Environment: real
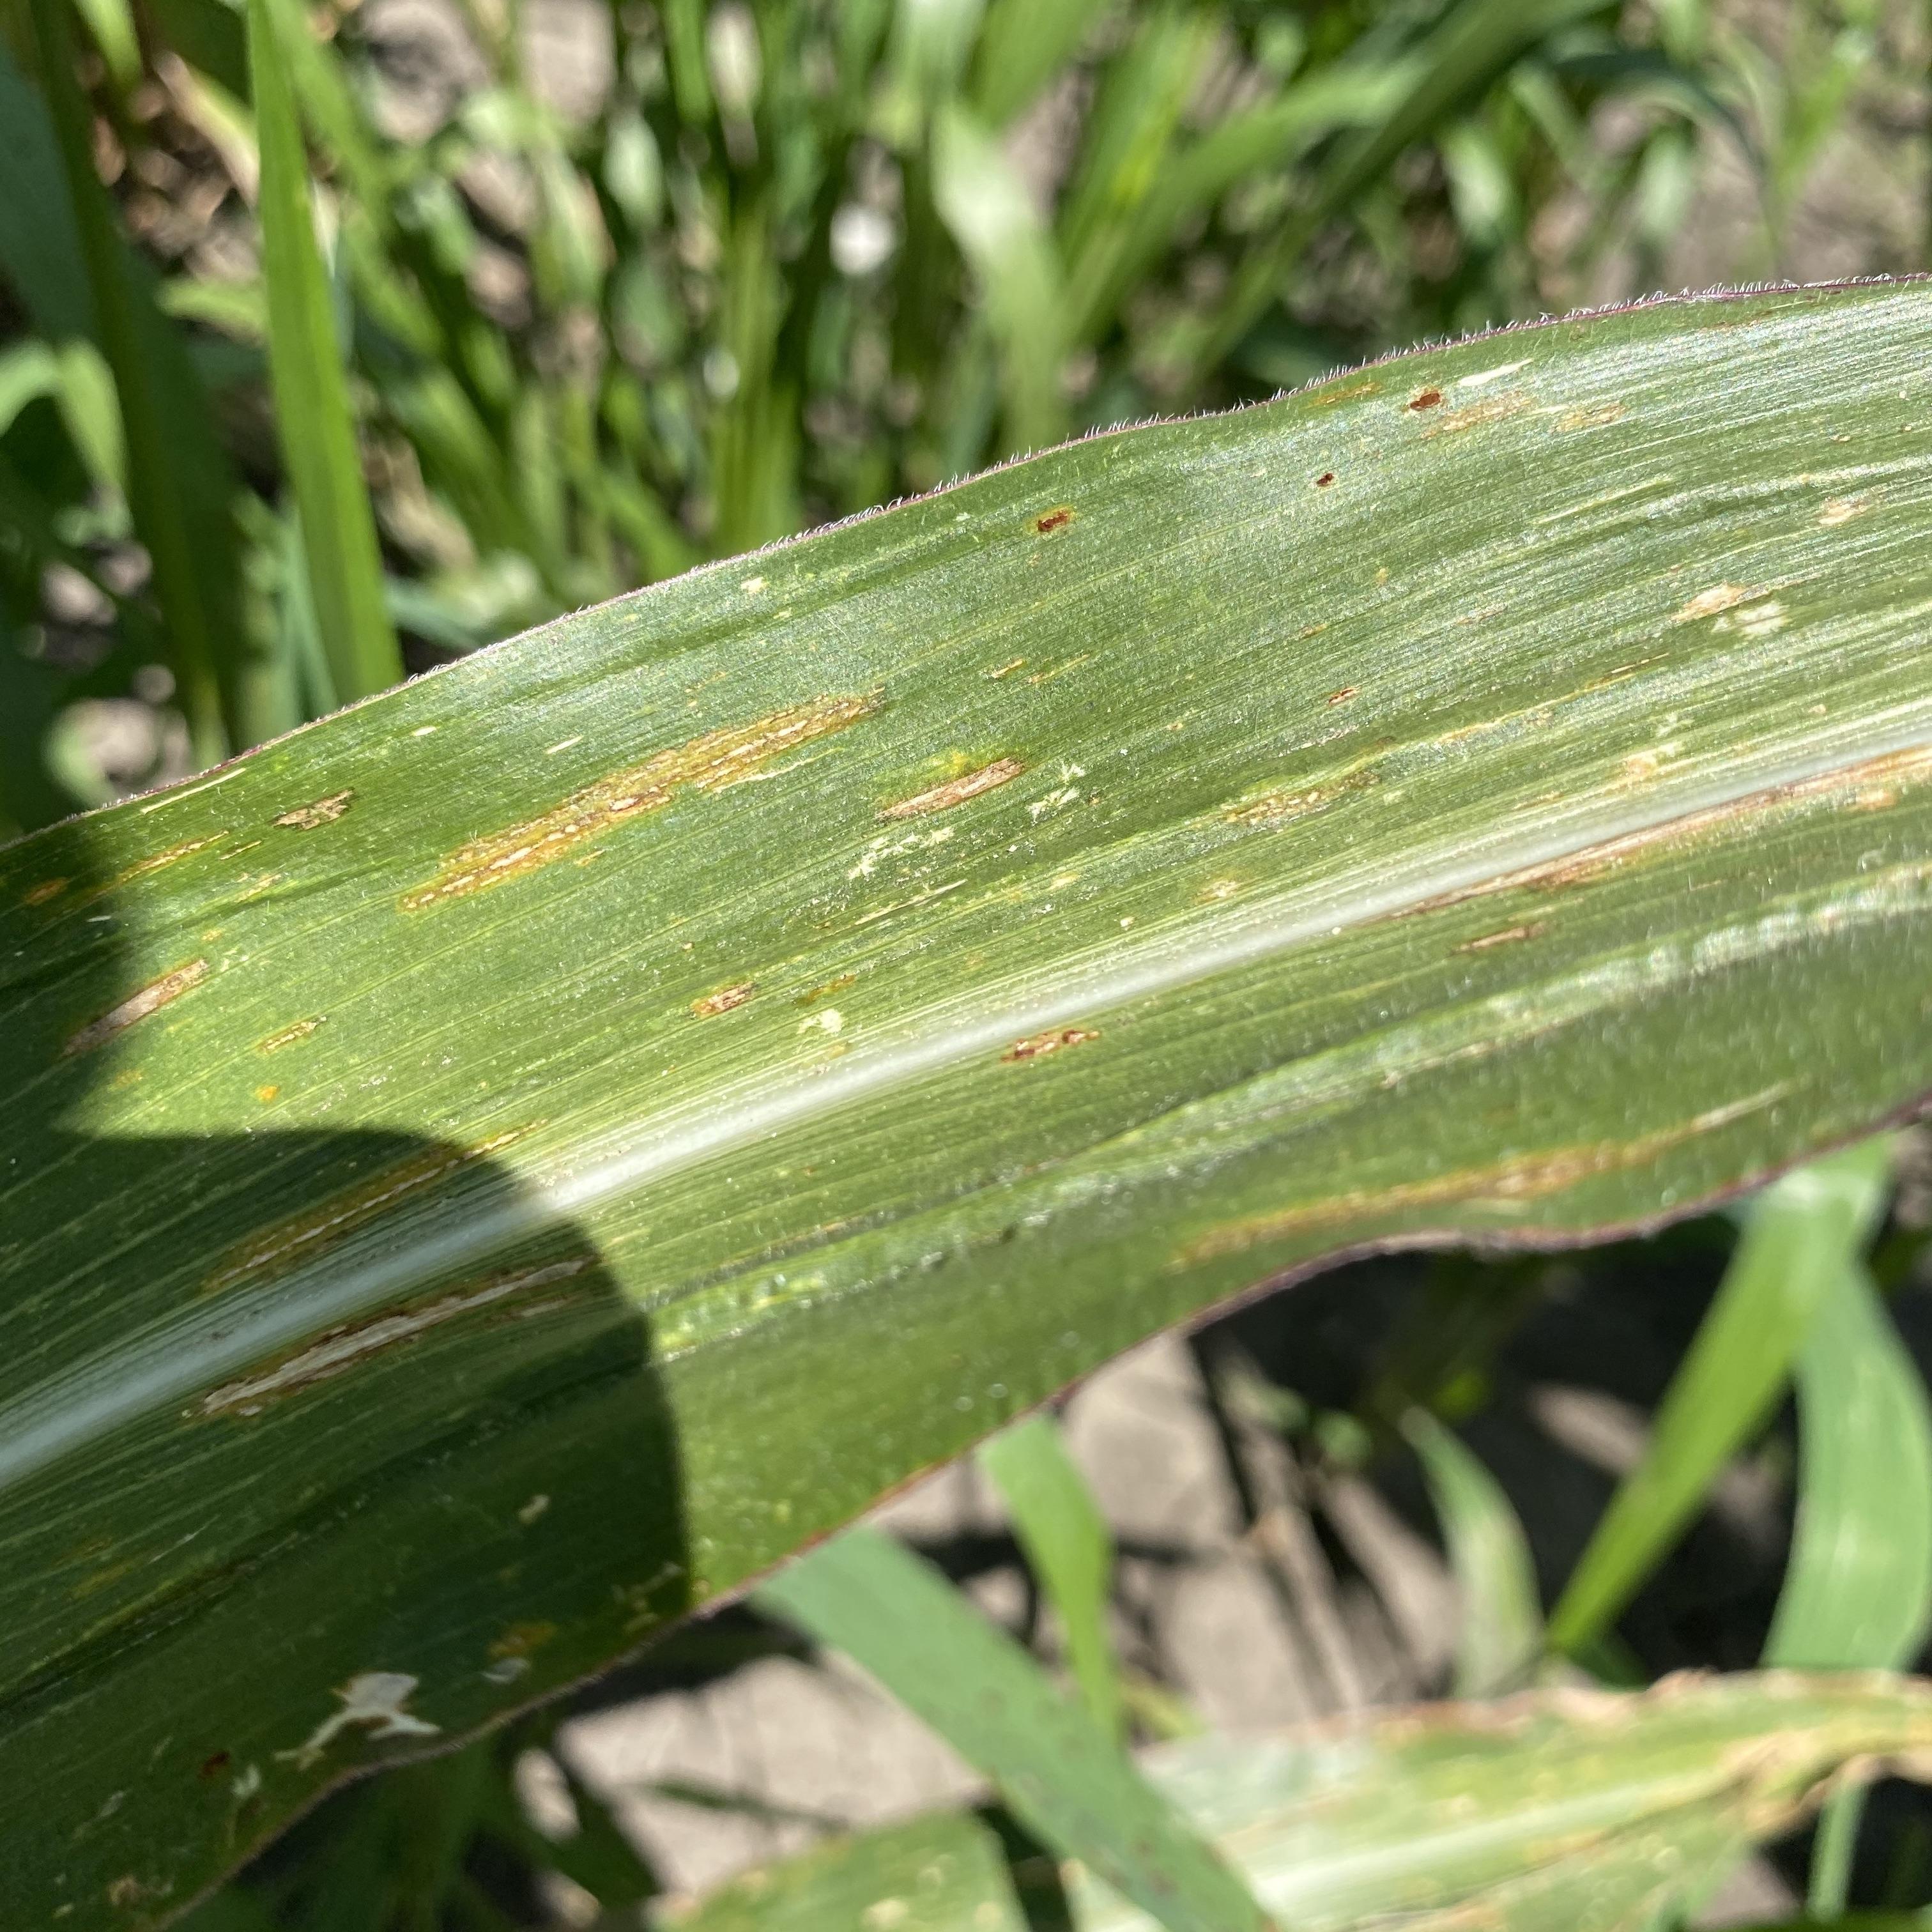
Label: gray_leaf_spot